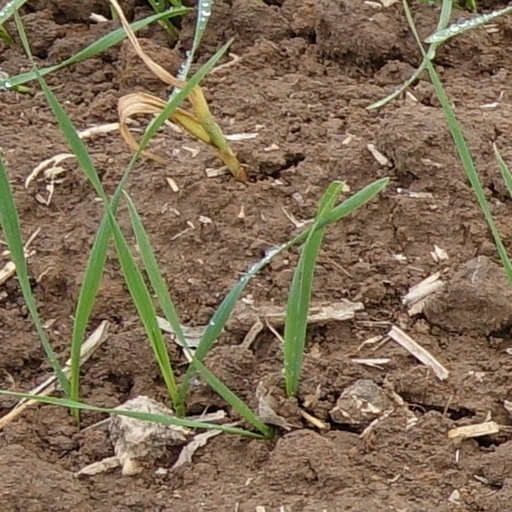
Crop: wheat